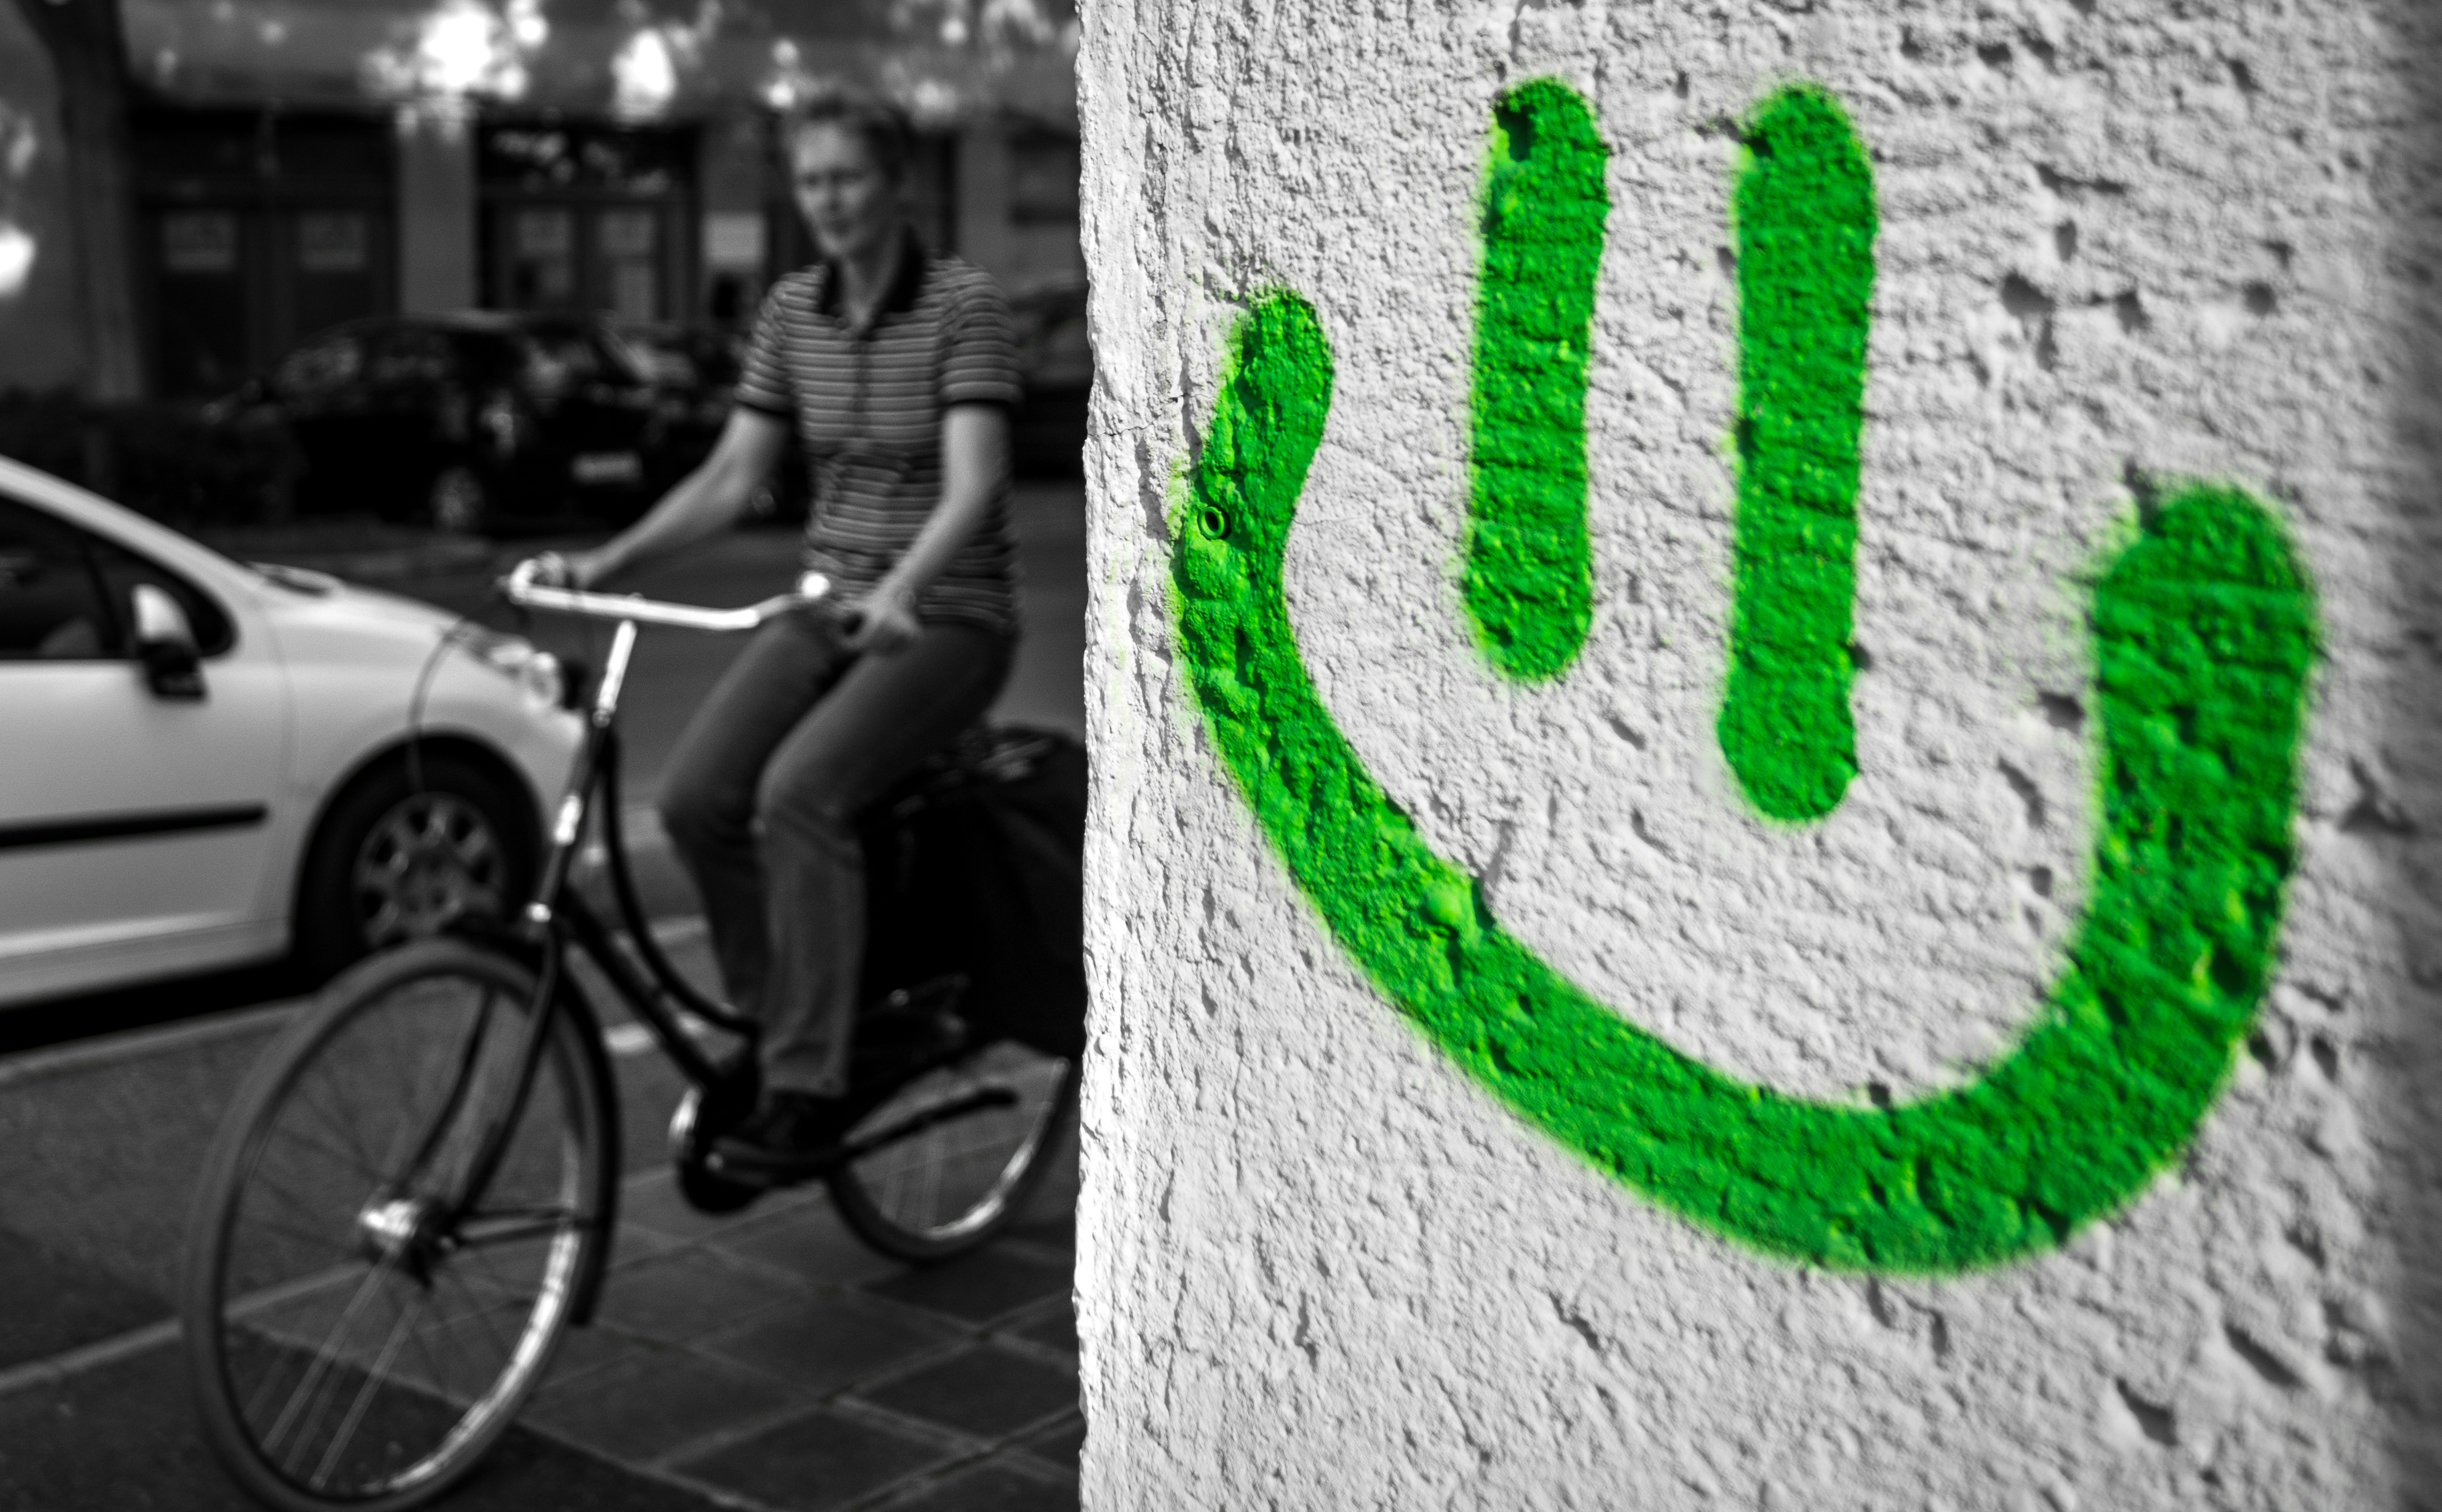
woman, white, street, field, photography, bike, wall, cyclist, green, vehicle, color, black, graffiti, lane, smile, face, candid, dutch, germany, bavaria, depth, laughter, comic, strasenfotografie, biker, nuremberg, sonystreetphotographer, colorkey, n rnberg